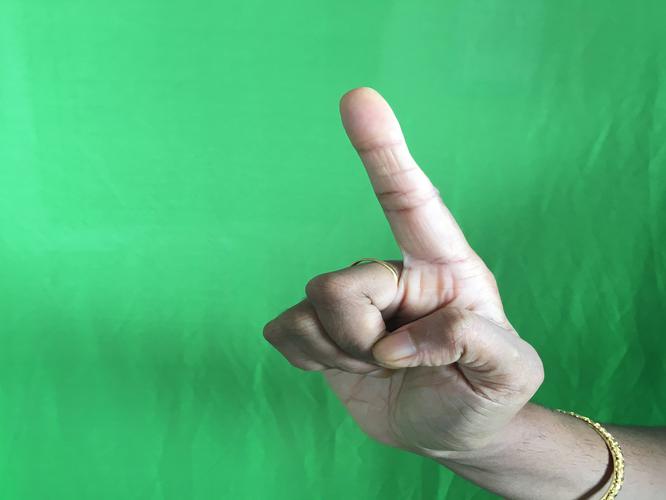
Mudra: Suchi
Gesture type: single_hand